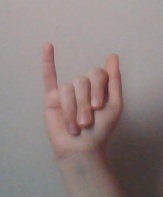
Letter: meem